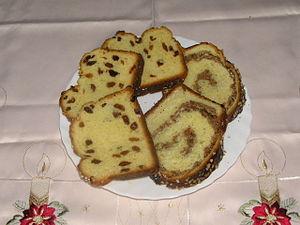
Le cozonac ou kozunak est une brioche traditionnelle roumaine, bulgare ou albanaise. Il est généralement préparé pour Pâques en Moldavie, Bulgarie et en Albanie, et pour Noël, Pâques, le Nouvel An, et la Pentecôte en Roumanie.